Sauk County Courthouse

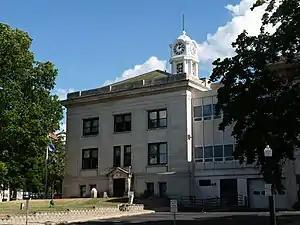

The Sauk County Courthouse, located at 515 Oak Street in Baraboo, is the county courthouse serving Sauk County, Wisconsin. Built in 1906, the courthouse is Sauk County's fourth and its third in Baraboo. Wisconsin architecture firm Ferry & Clas designed the Neoclassical building. The courthouse is listed on the National Register of Historic Places.